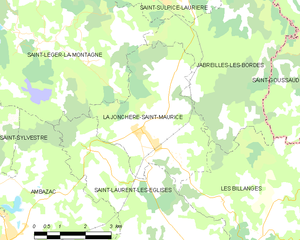
Carte des communes françaises La Jonchère-Saint-Maurice